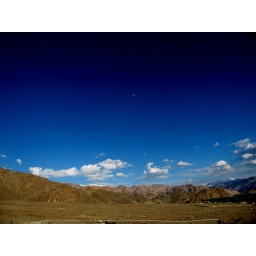
Vast ground surrounded by Stok mountain ranges in Leh